Vision (Marvel Cinematic Universe)

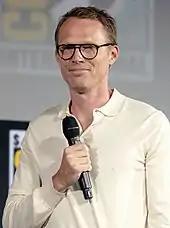
Paul Bettany portrays Vision.

Prior to the introduction of Vision in the MCU, Paul Bettany had voiced J.A.R.V.I.S., Tony Stark's A.I. companion in previous films. Bettany admitted that he had little idea of what the role was, even as he recorded it, simply doing it as a favor for Jon Favreau. He was cast again as the Vision, an android created by Ultron. Bettany stated that he was surprised when Whedon asked him if he wanted to be the Vision because once an actor has been cast as a particular character in the MCU, they usually are not cast as another. On what intrigued him about the Vision, Bettany said, "The thing that appealed to me is that this sort of nascent creature being born, being both omnipotent and totally naive, the sort of danger of that and complex nature of a thing being born that is that powerful and that created in a second and the choices he makes morally are really complex and interesting. They've really managed to maintain all of that". Bettany also stated that the Vision feels paternal and protective to a number of people in the film, particularly Wanda Maximoff, and has the ability to change his density. Bettany did wire work for the part. Whedon stated he wanted to include the Vision in a second "Avengers" film before he signed onto the first film. Vision's on-screen appearance was designed by Trent Claus and his team at Lola VFX, based on concepts by Ryan Meinerding. Bettany's make-up, which consisted of a mix of face paint and prosthetics, took two hours to apply with make-up artists Jeremy Woodhead and Nik Williams citing the correct hue of the Vision's skin as the hardest thing to figure out. Ultimately, however, the prosthetics and tracking dots were removed digitally and replaced with CG.